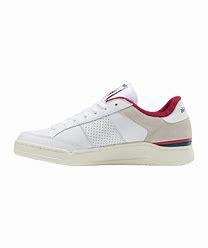
Brand: Reebok
Model: Ad Court